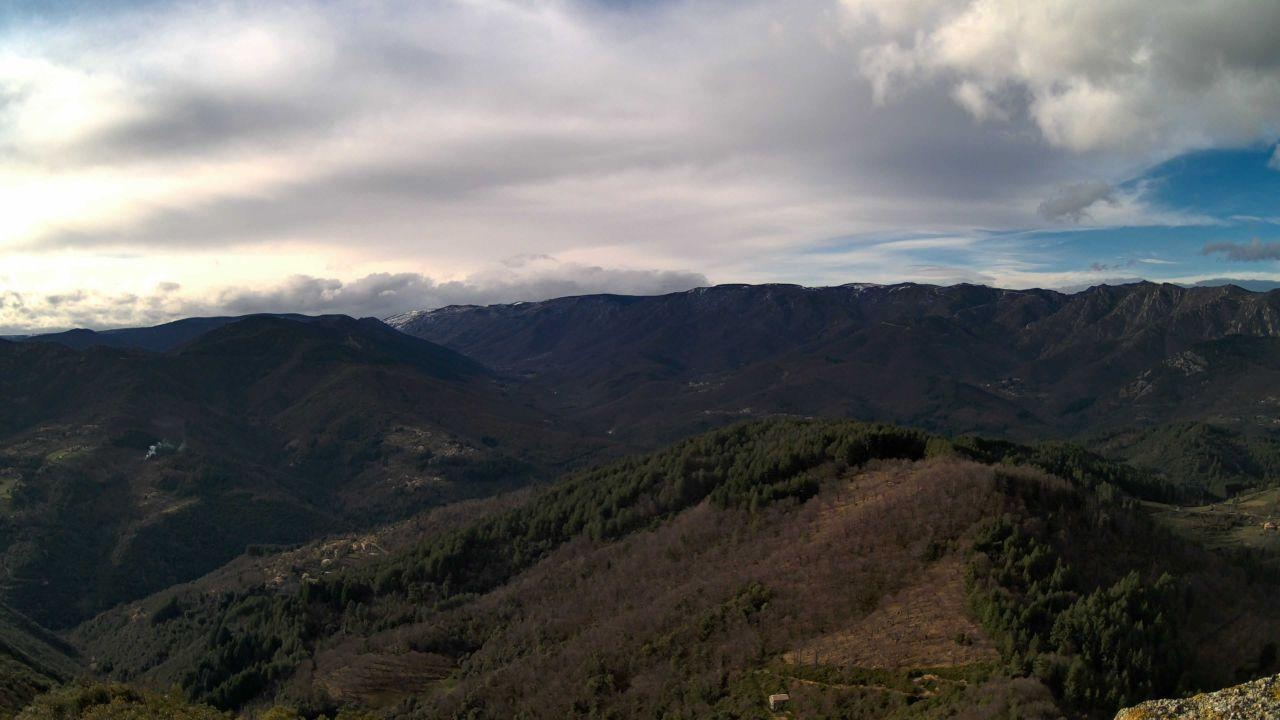
Fire: no
Smoke: yes